Grenaa railway station

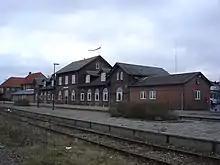
Platform facade of Grenaa station in 2013.

The station building from 1876 was designed by the Danish architect Niels Peder Christian Holsøe (1826–1895), known for the numerous railway stations he designed across Denmark in his capacity of head architect of the Danish State Railways.